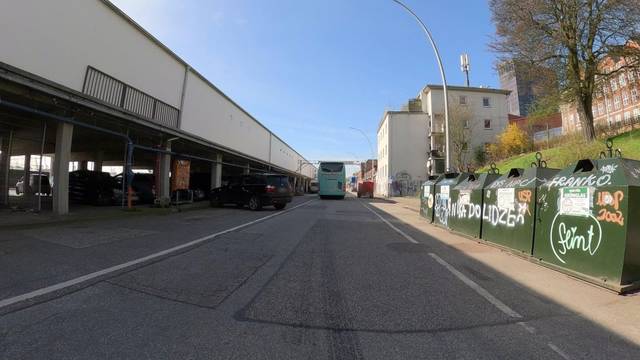
Region: Germany
Coordinates: 53.546, 9.966